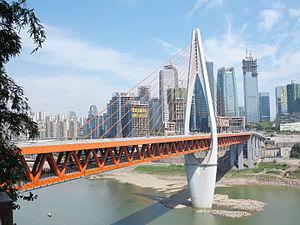
Le Jialing est un fleuve chinois, long de 1 119 km, qui prend sa source dans la province du Gansu et se jette dans le fleuve Yangzi à Chongqing. C'est un des principaux affluents de ce fleuve avec un débit moyen 2 130 m³/s et c'est celui dont le bassin versant est le plus étendu.
Cette liste de ponts de Chine a pour vocation de présenter une liste de ponts remarquables de Chine, tant par leurs caractéristiques dimensionnelles, que par leur intérêt architectural ou historique et incluant toutes les subdivisions telles que le Tibet et Hong Kong.
Chongqing, surnommée la ville-montagne, est une municipalité de la République populaire de Chine, anciennement une ville de la province du Sichuan.